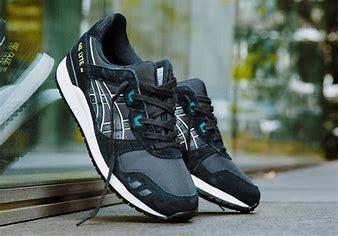
Brand: Asics
Model: Gel Lyte 3